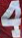
Number: 4